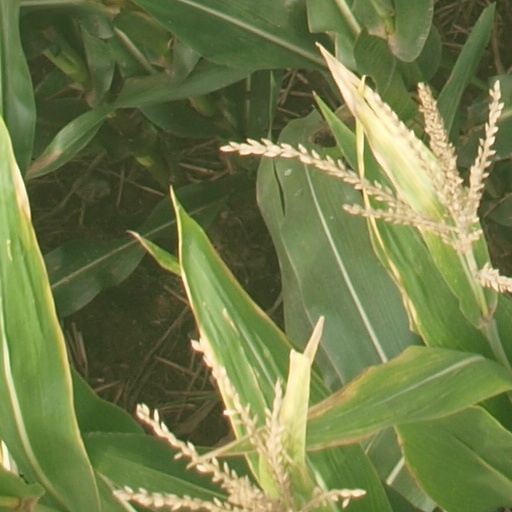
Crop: maize; corn